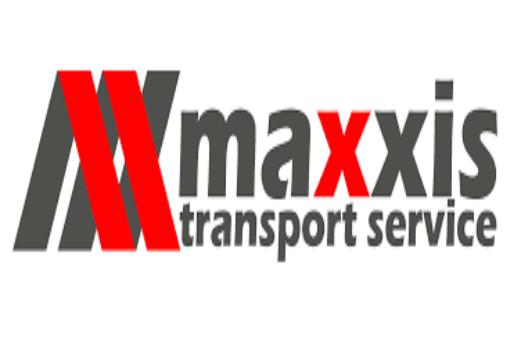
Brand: maxxis
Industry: Transportation